Hispanic Society of America

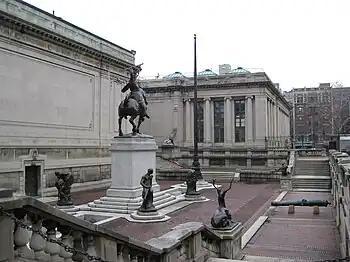
The Hispanic Society's 1930 north building (left) and sculptures

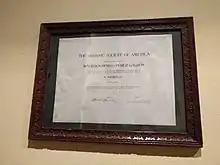
Certificate of membership for Benito Pérez Galdós

The Hispanic Society of America operates a museum and reference library for the study of the arts and cultures of Spain and Portugal and their former colonies in Latin America, the Spanish East Indies, and Portuguese India. Despite the name, it has never functioned as a learned society.